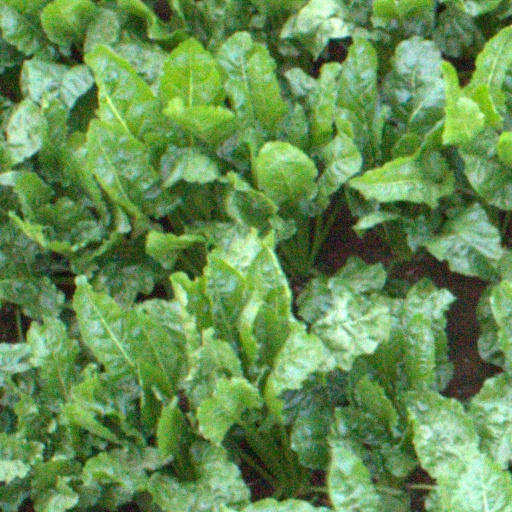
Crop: sugar beet